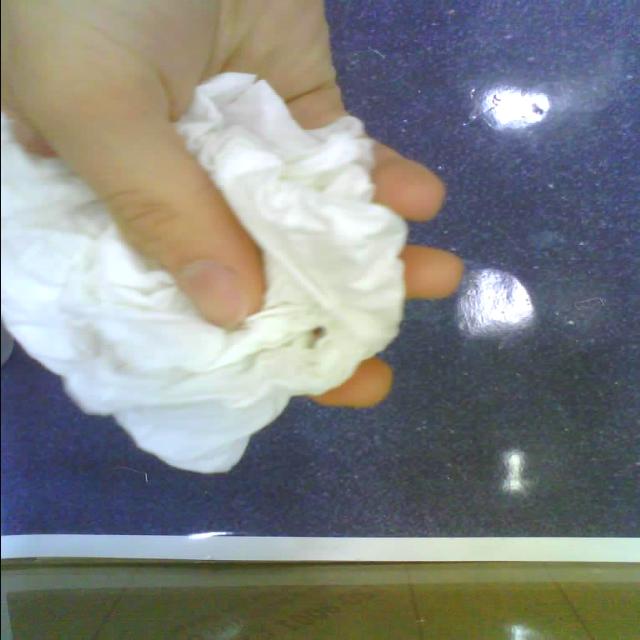
Label: tissues